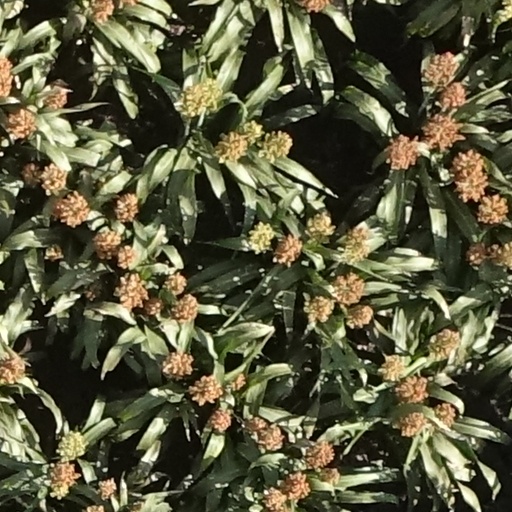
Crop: sorghum